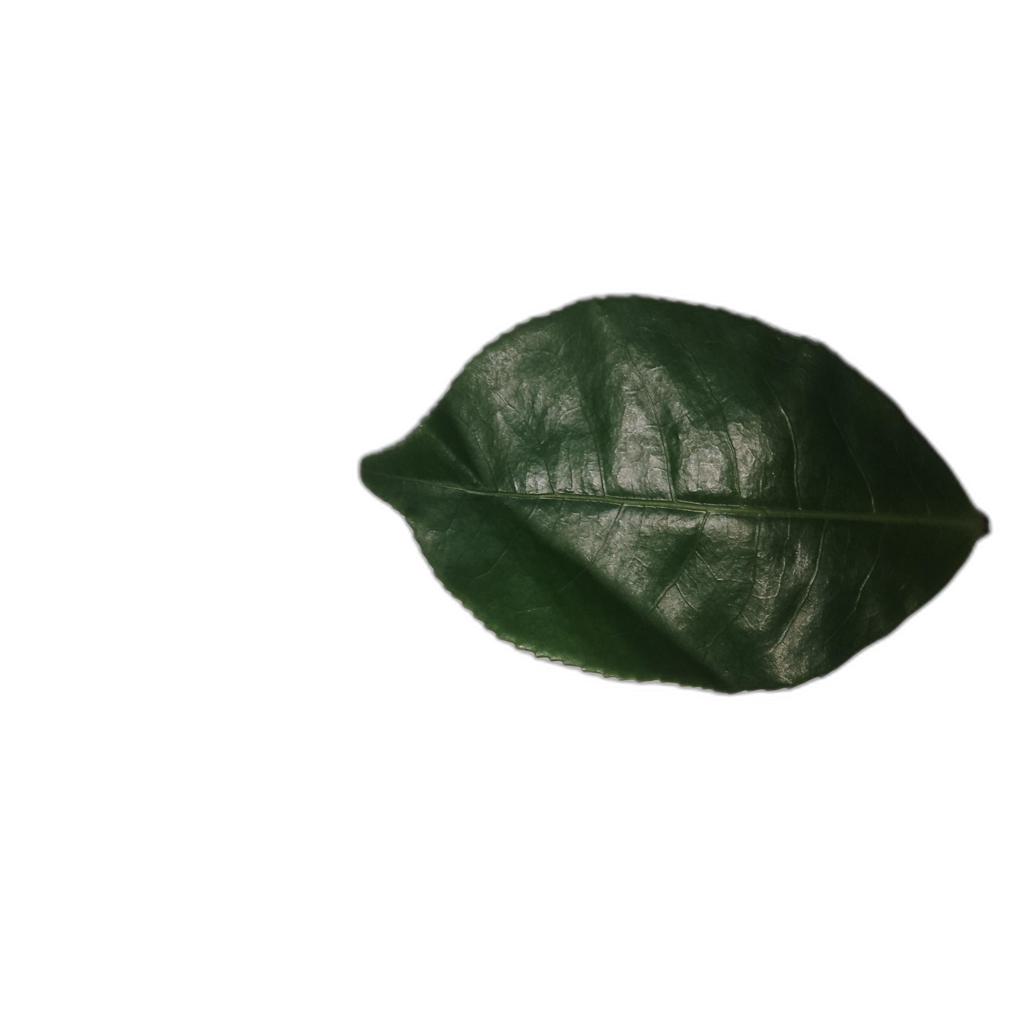
Label: Healthy